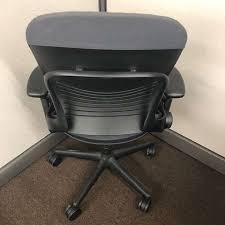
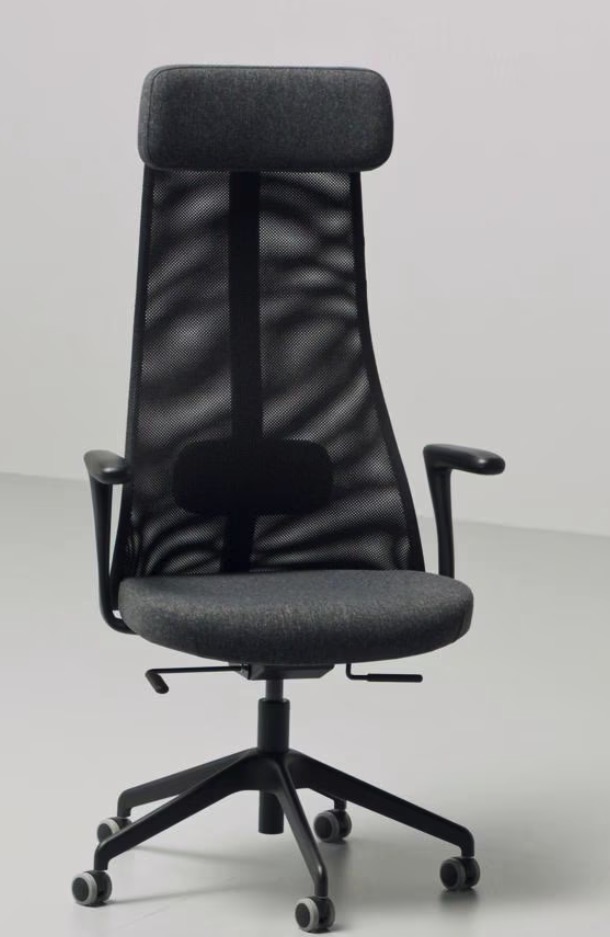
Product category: items_chair
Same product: no